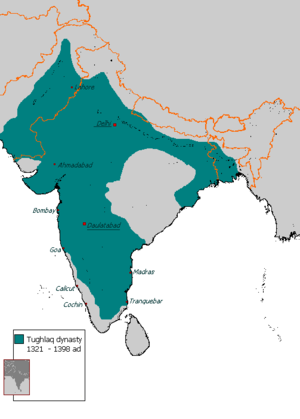
Tughlak-dynastiet
Dynastiets udstrækning i 1321-1398
Tughlak Dynastiet var en dynasti i Delhisultanatet, og Ala-ed-Din Khaldji var dette dynastis mest fremtrædende hersker. Han generobrede Gujarat från hinduerne, erobrede Malwa og fortsatte sit sejrrige felttog langt ned i Deccan. Dynastiet blev grundlagt i 1320 som et sultanat på det Indiske subkontinent, og det fortsatte til og med 1413. De meste berømte Tughlaksultaner er følgende: